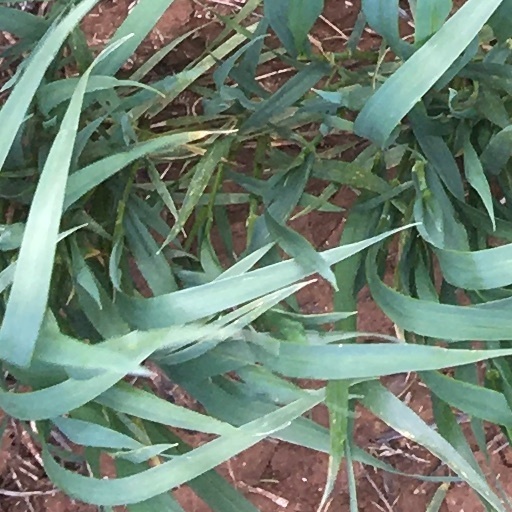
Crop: wheat